Yehuda Barkan

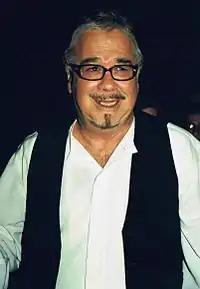

Yehuda Barkan (29 March 1945 – 23 October 2020) was an Israeli actor, film producer, film director, and screenwriter. He was noted for his appearance in Israeli comedy cult classics of the 1970s, and for producing and directing candid camera "prank films" in the 1980s.